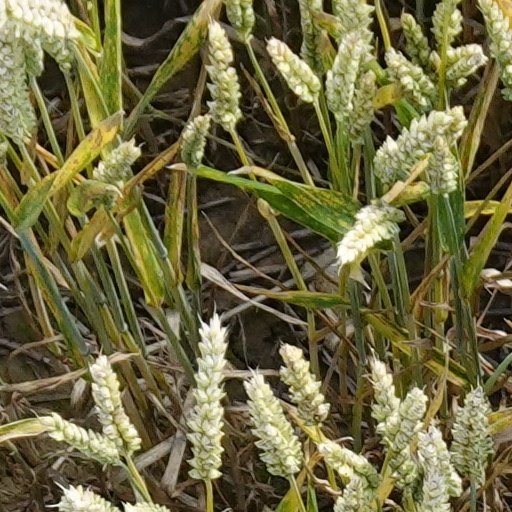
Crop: wheat